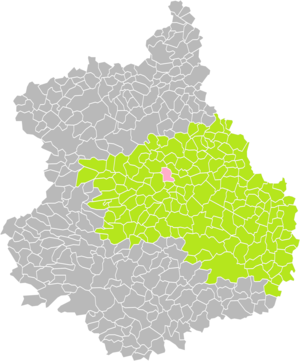
Localisation de la Commune de Mainvilliers dans l'arrondissement de Chartres (Eure-et-Loir)
Mainvilliers est une commune française située dans le département d'Eure-et-Loir, en région Centre-Val de Loire.